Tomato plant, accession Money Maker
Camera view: tilt-top (135 deg); turntable rotation: 60 degrees
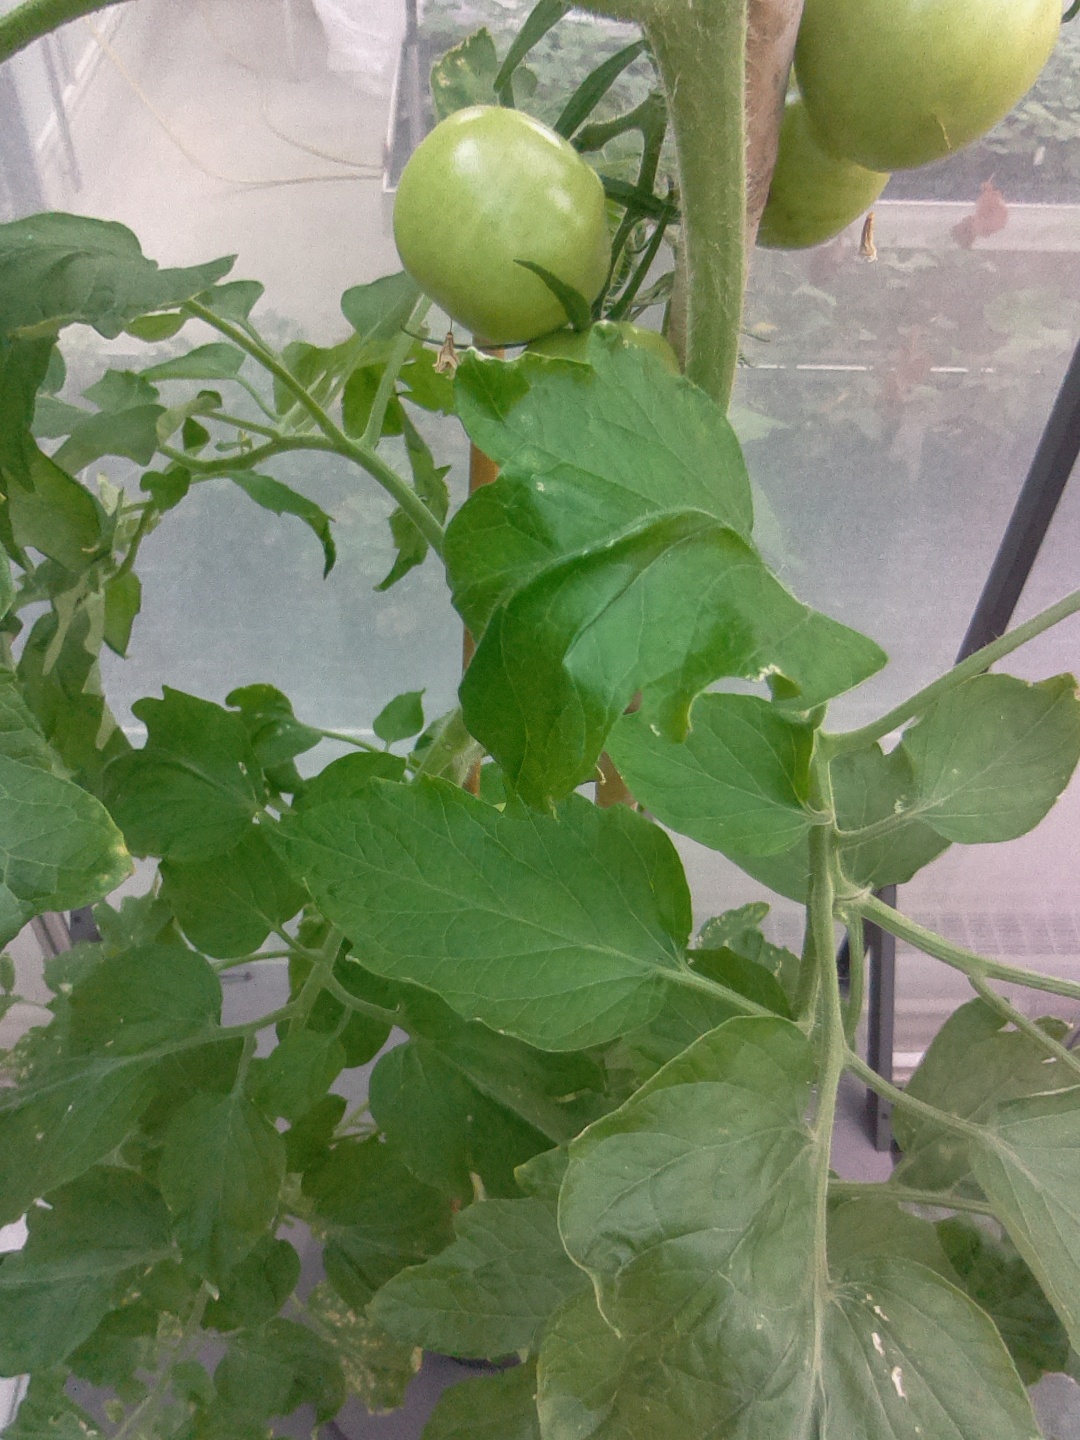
BBCH growth stage 73: 30%-40% of final fruit size